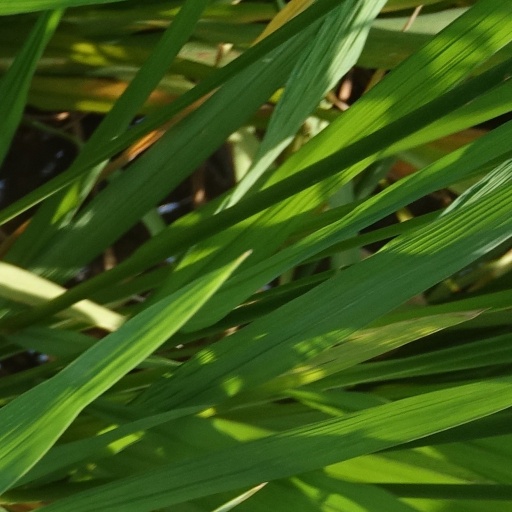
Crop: rice